Ogden, Utah

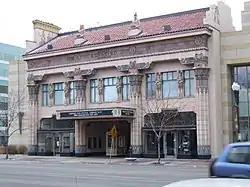
Peery's Egyptian Theatre, Downtown

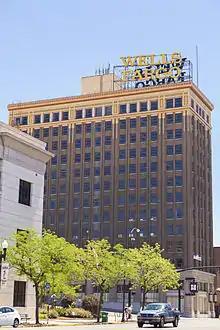
The First Security Building on 24th Street

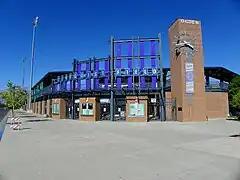
Lindquist Field, home of the Raptors

An extensive trail system, immediately adjacent to the city's eastern edge, gives residents and visitors immediate access to the foothills of the Wasatch Range. The foothill trails are used for hiking, running, mountain biking, and sometimes snowshoeing and cross-country skiing. Steeper trails climb eastward into the mountains, and many other mountain trails originate within a few miles of the city. A system of paved urban trails runs along the banks of the Ogden and Weber Rivers.